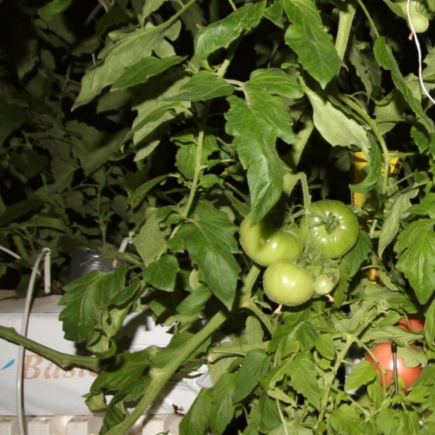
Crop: tomato